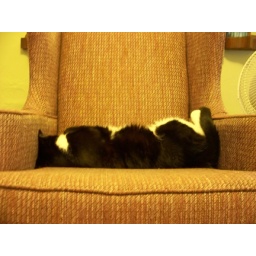
Bongo asleep in pink chair